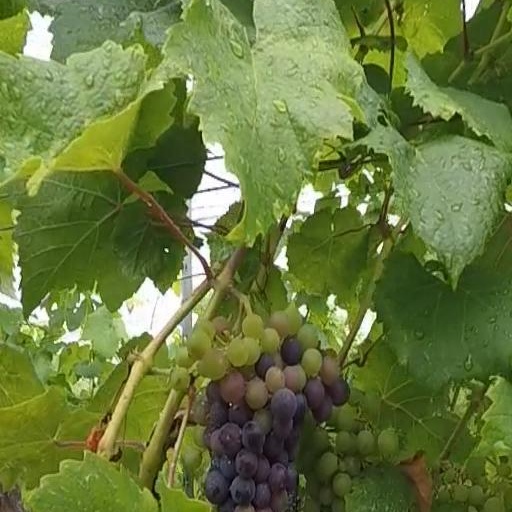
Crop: grape